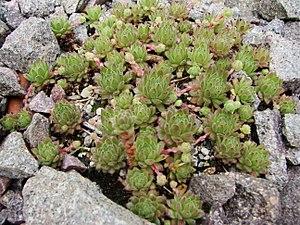
Joubarbe des montagnes Répartition